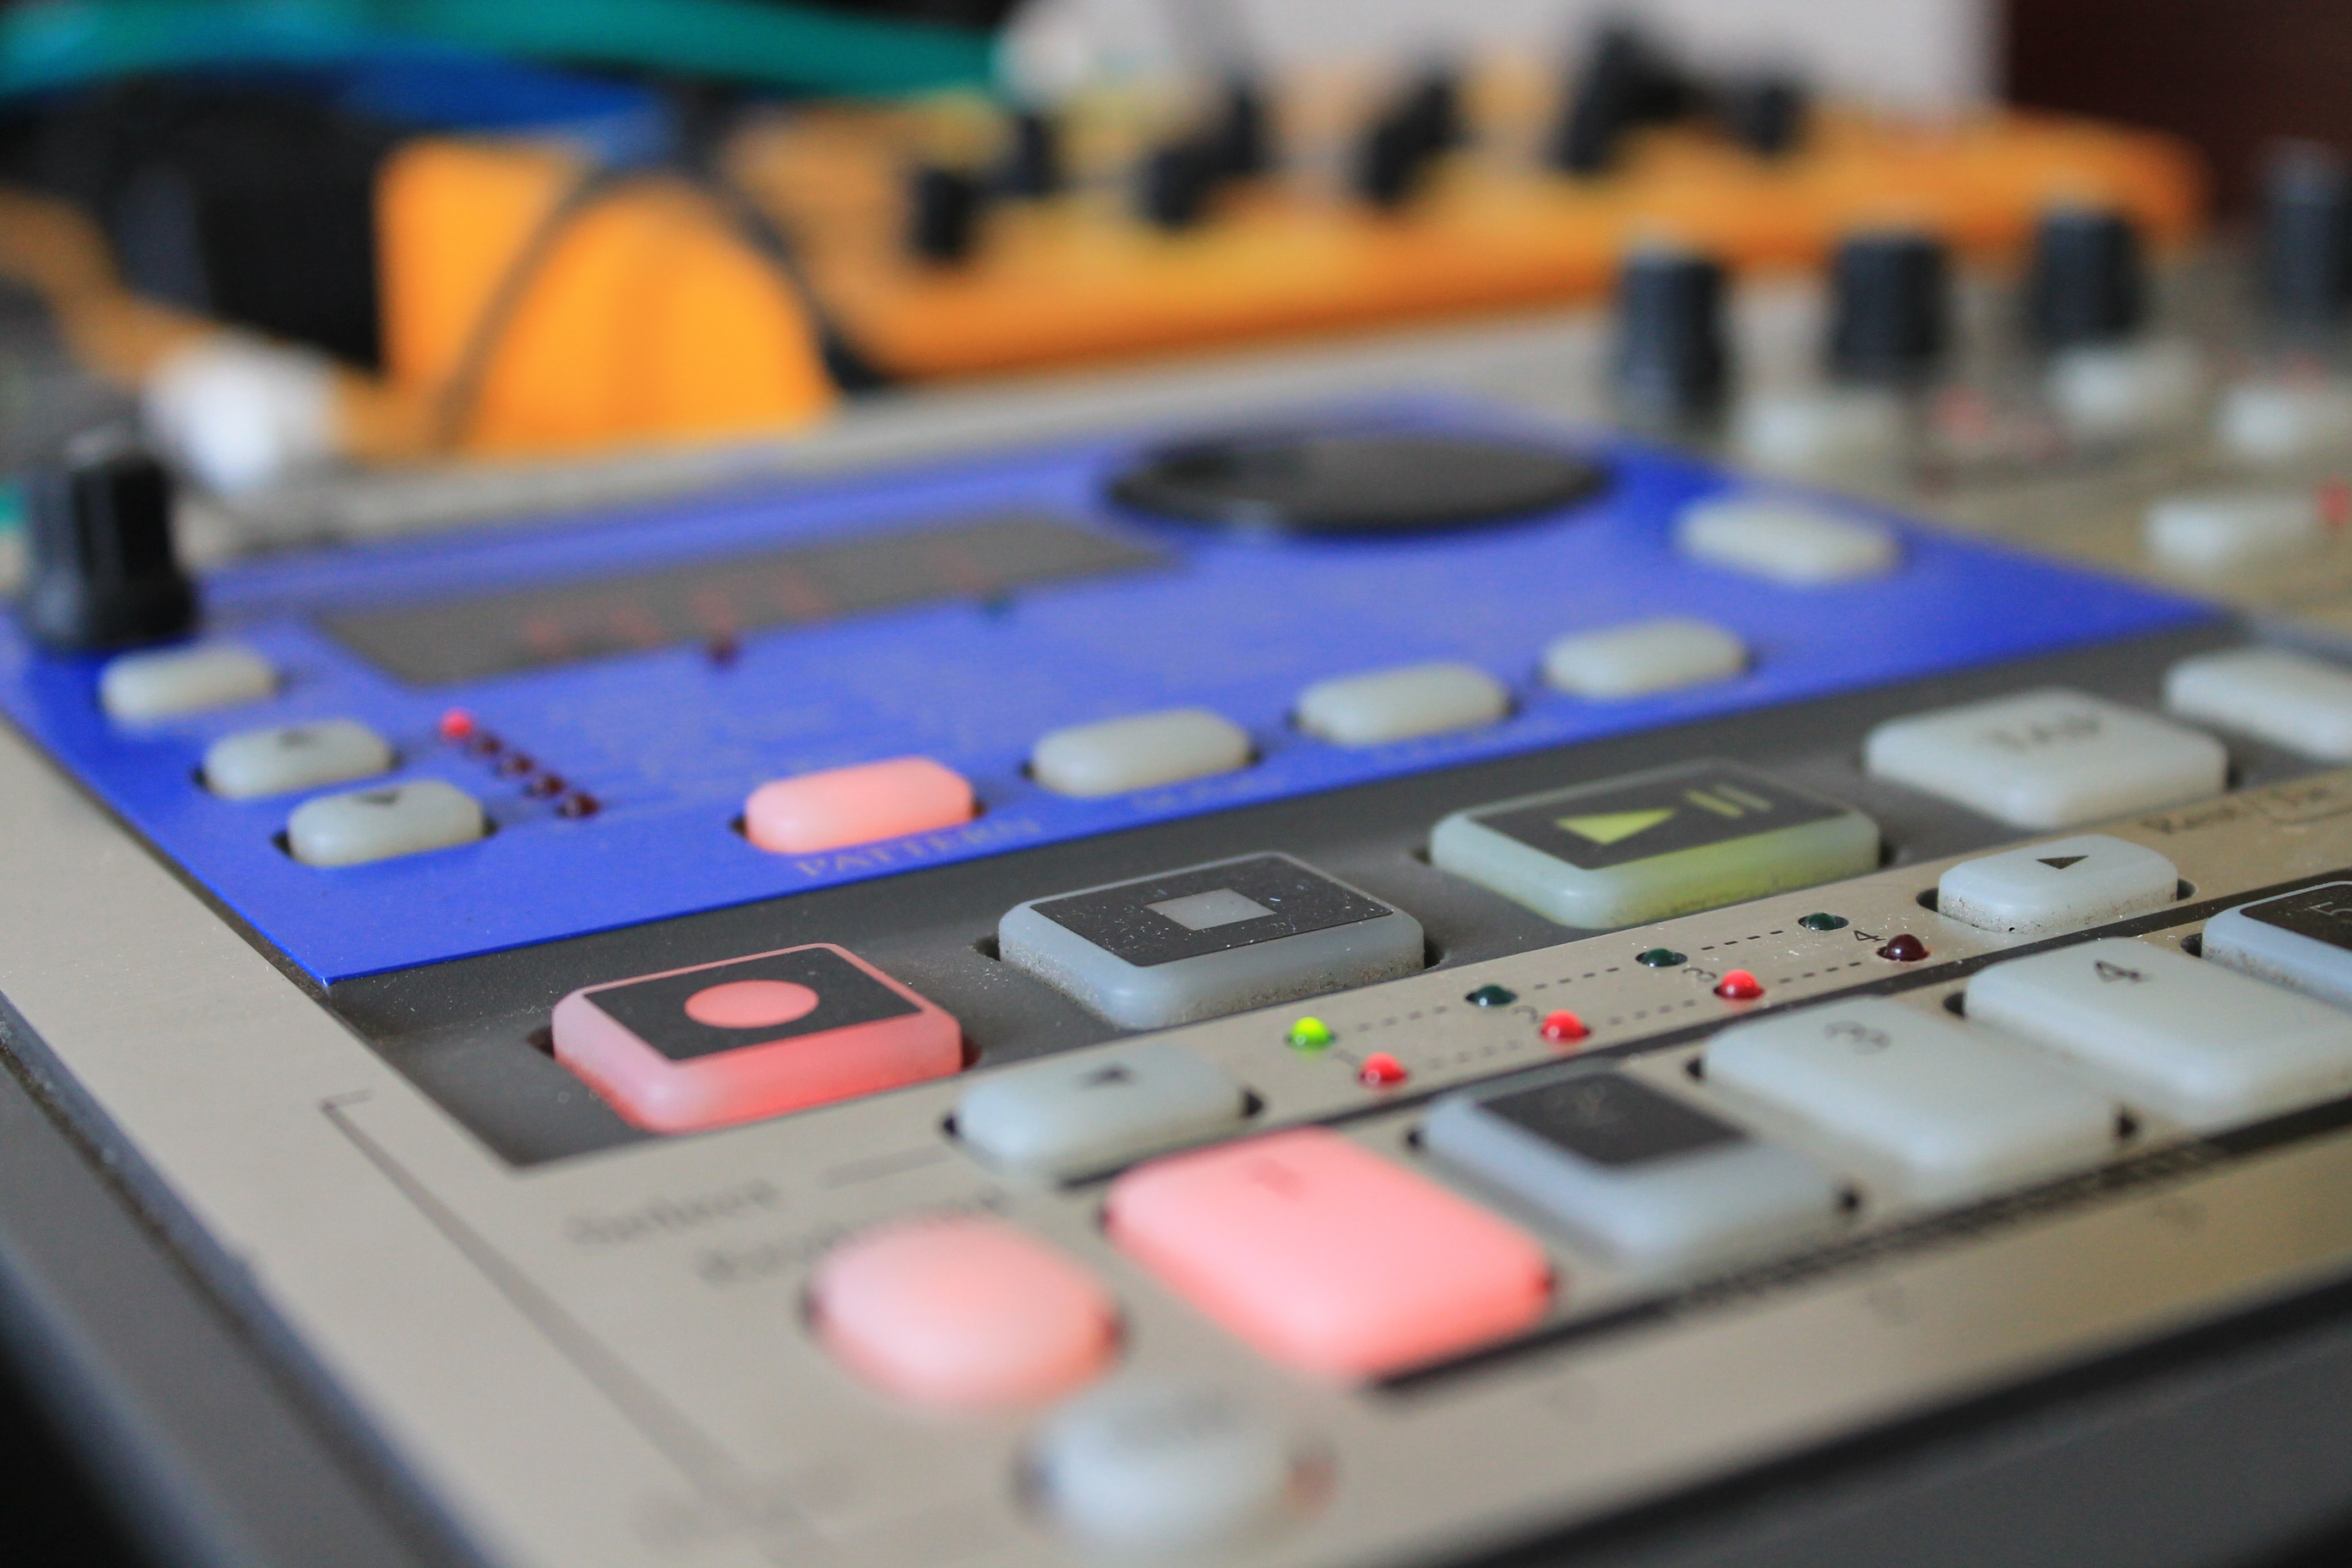
music, color, games, synthesizer, sequencer, electronic instrument